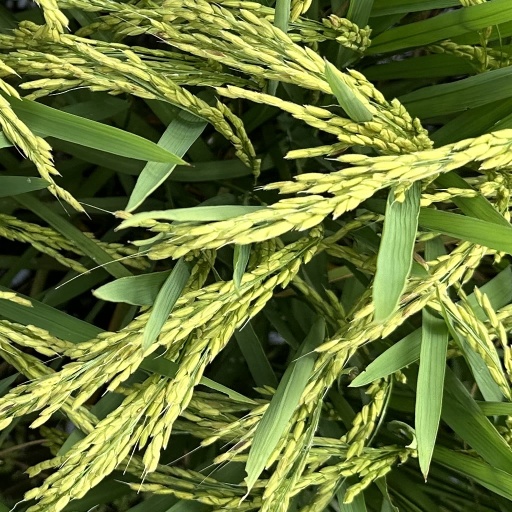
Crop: rice